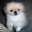
Label: dog